Griffith Park Zoo

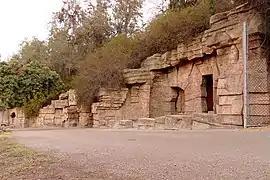
Zoo ruins in 2013

As Los Angeles grew, Griffith Park Zoo was increasingly criticized as an "inadequate, ugly, poorly designed and under-financed collection of beat-up cages," this despite the zoo drawing more than two million visitors a year. In 1958, the city passed an $8 million bond measure to create a new zoo. Griffith Park Zoo closed eight years later, with its animals transferred to the new zoo two miles away. The old zoo's animal enclosures were left as ruins, with picnic tables installed in some of them.